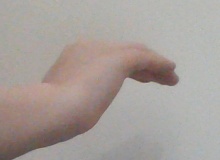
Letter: haa